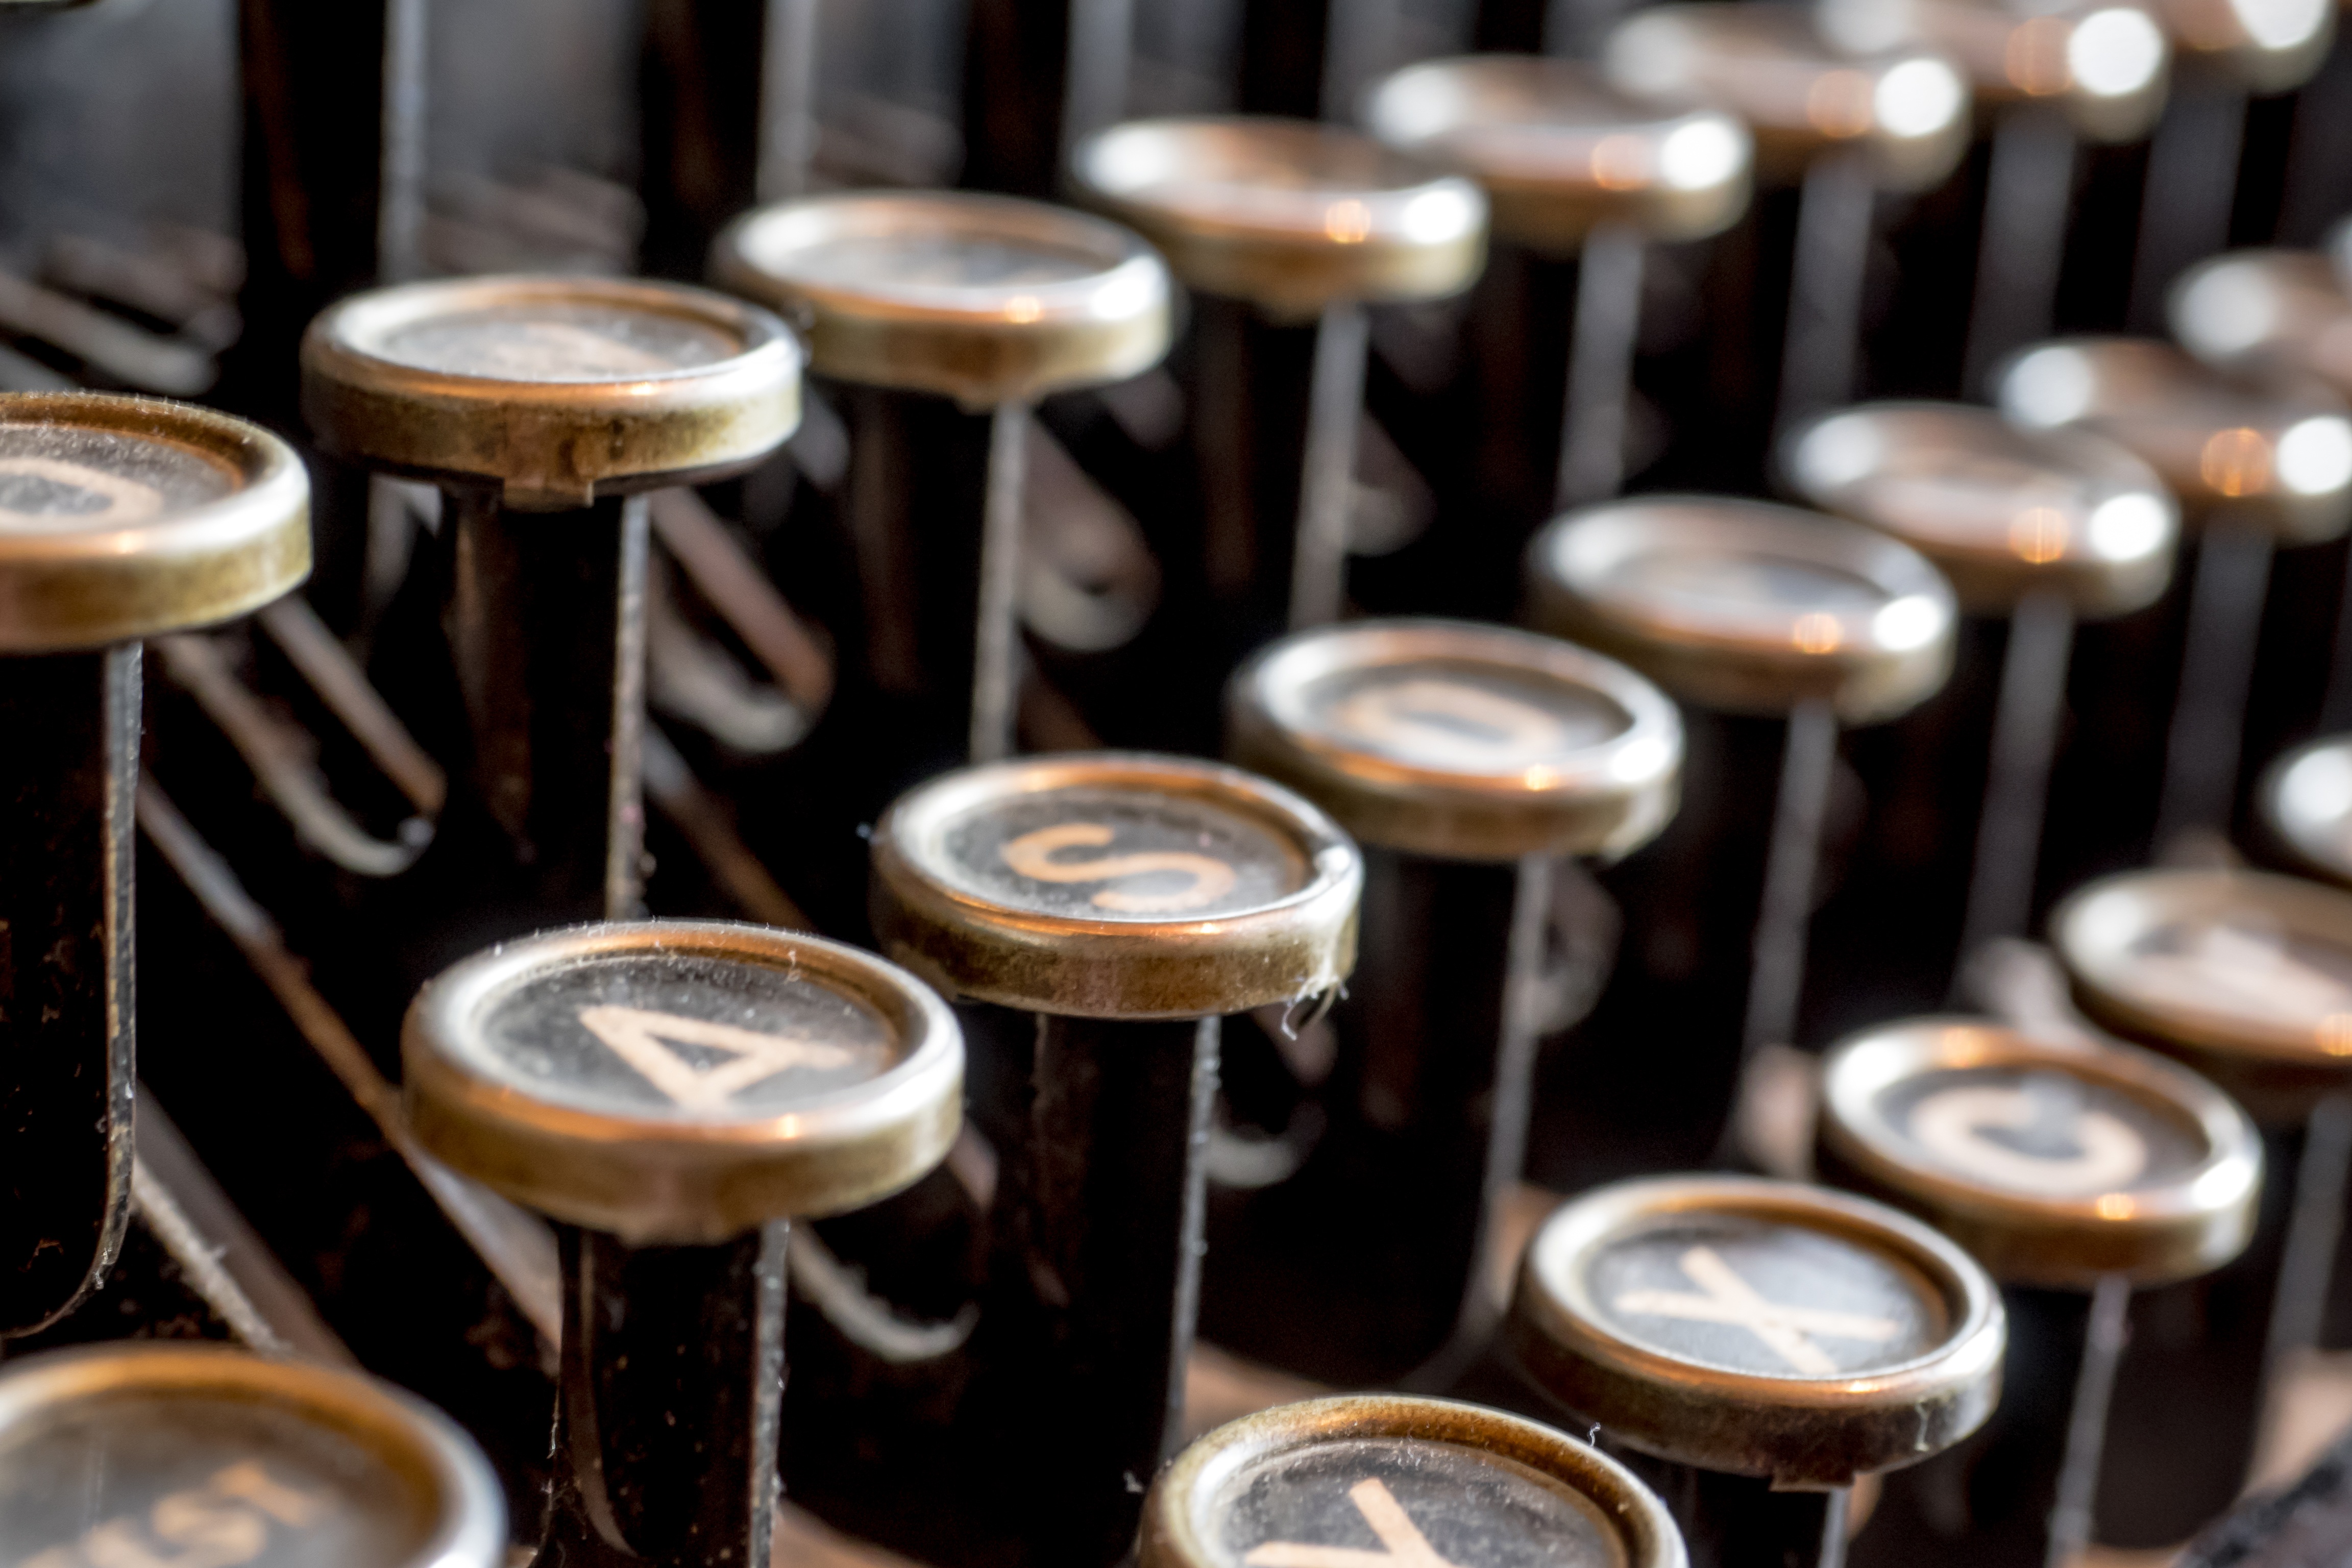
coffee, keyboard, antique, retro, old, typewriter, alphabet, metal, machine, drink, junk, caffeine, keys, letters, dusty, art nouveau, historically, leave, mechanically